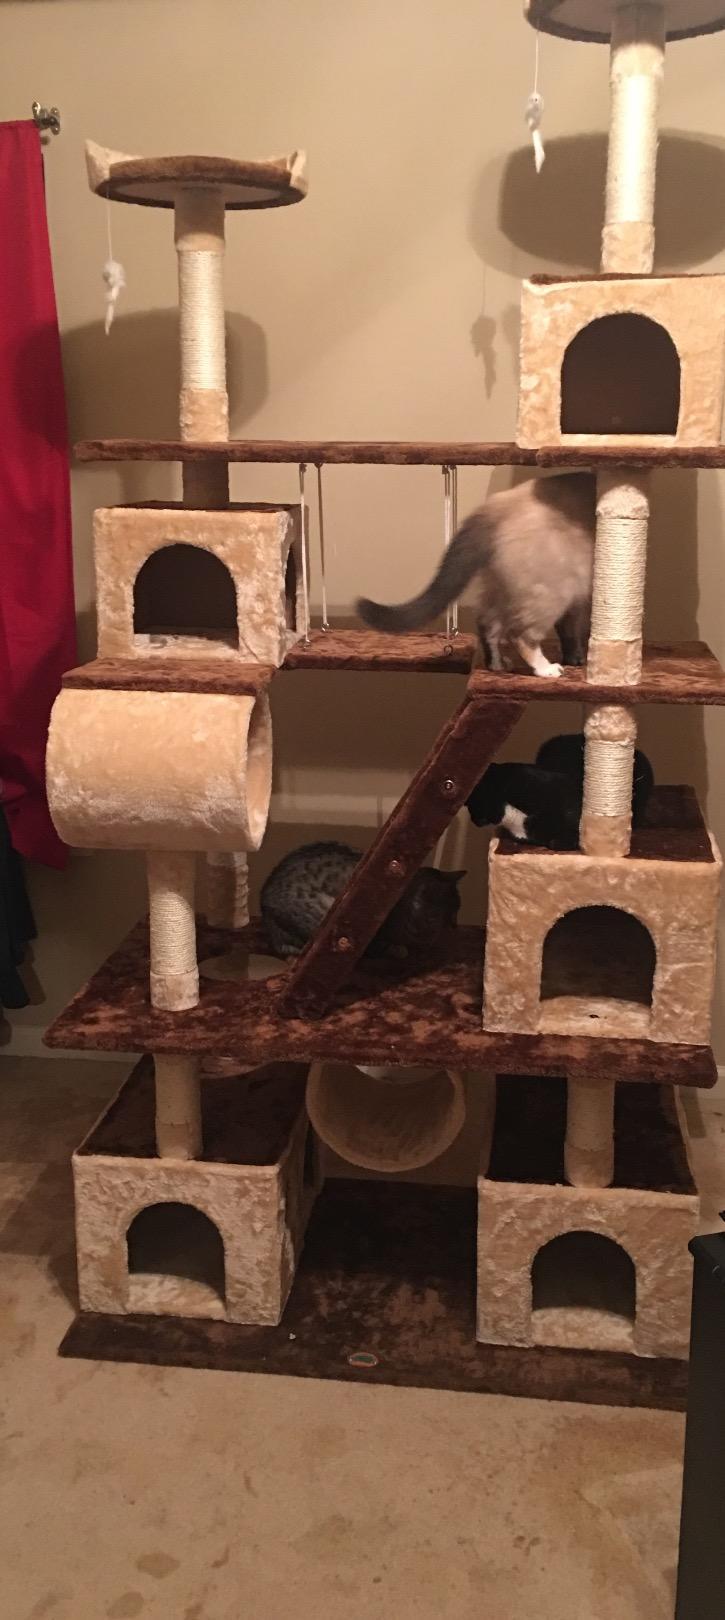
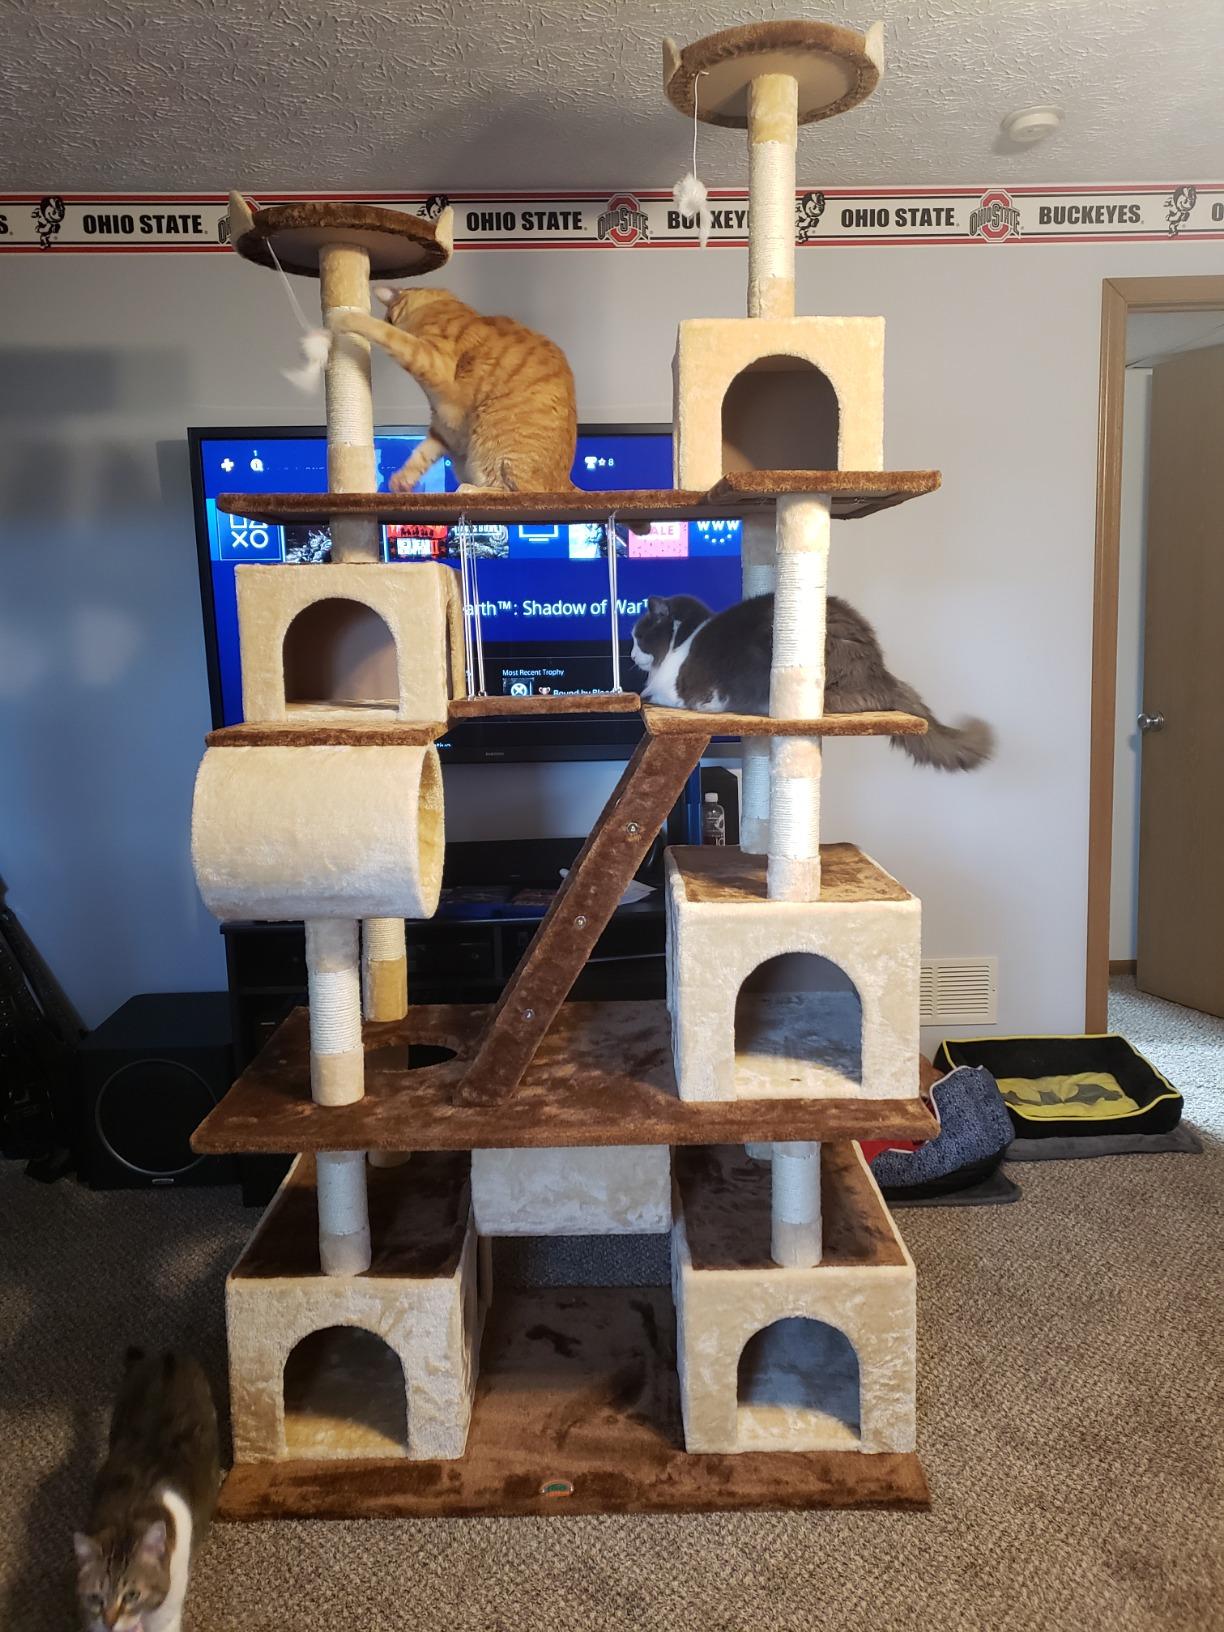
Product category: items_cat tree
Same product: yes